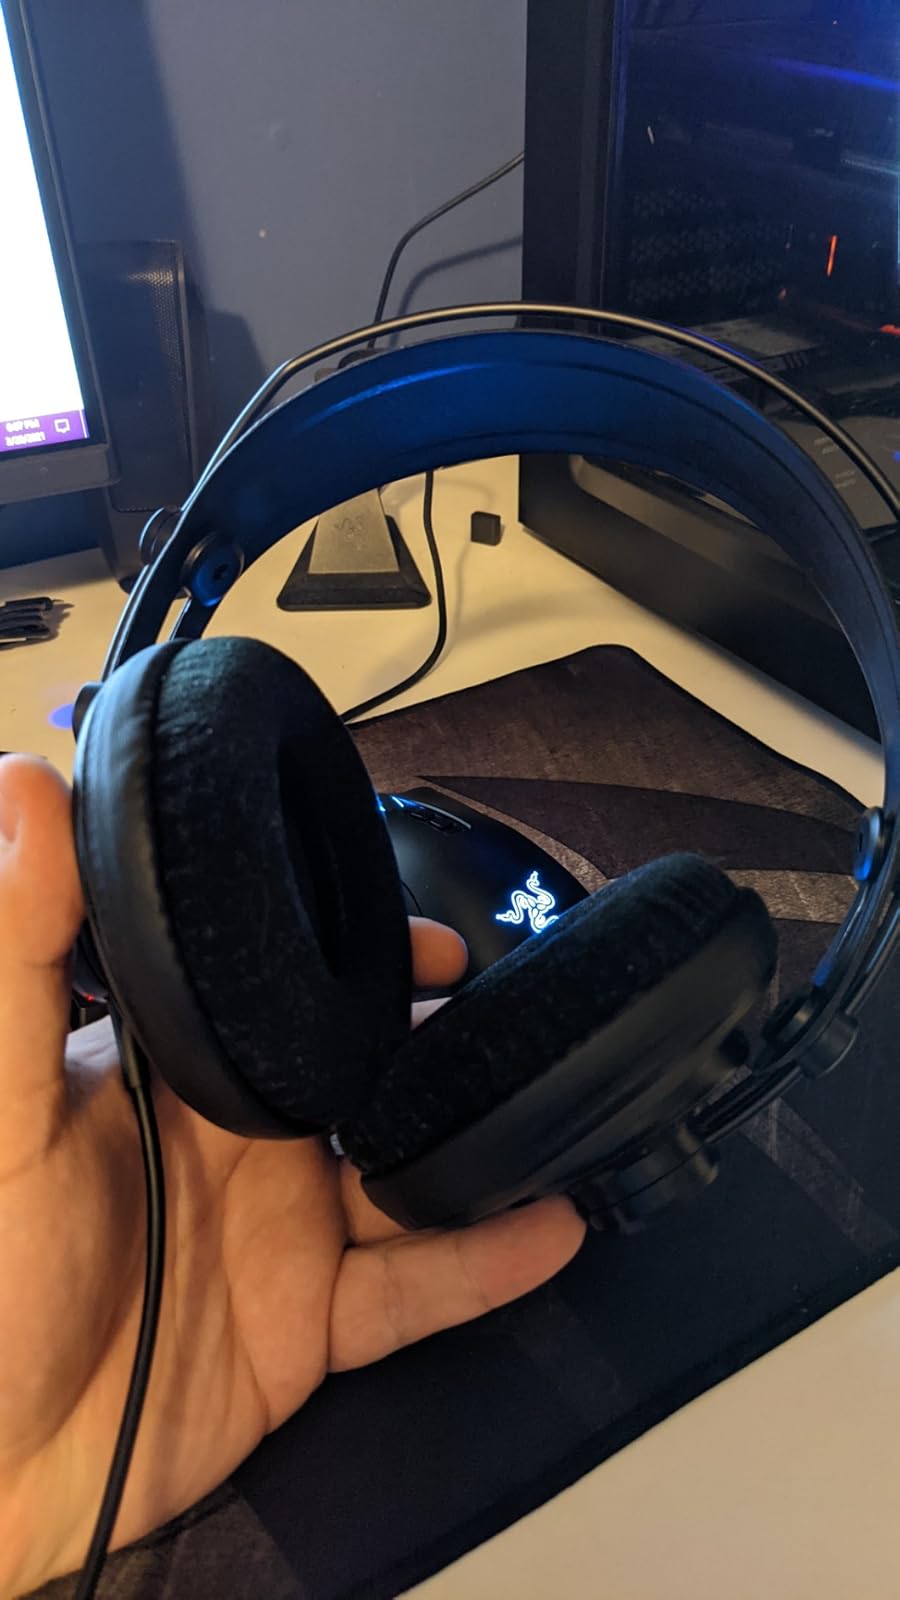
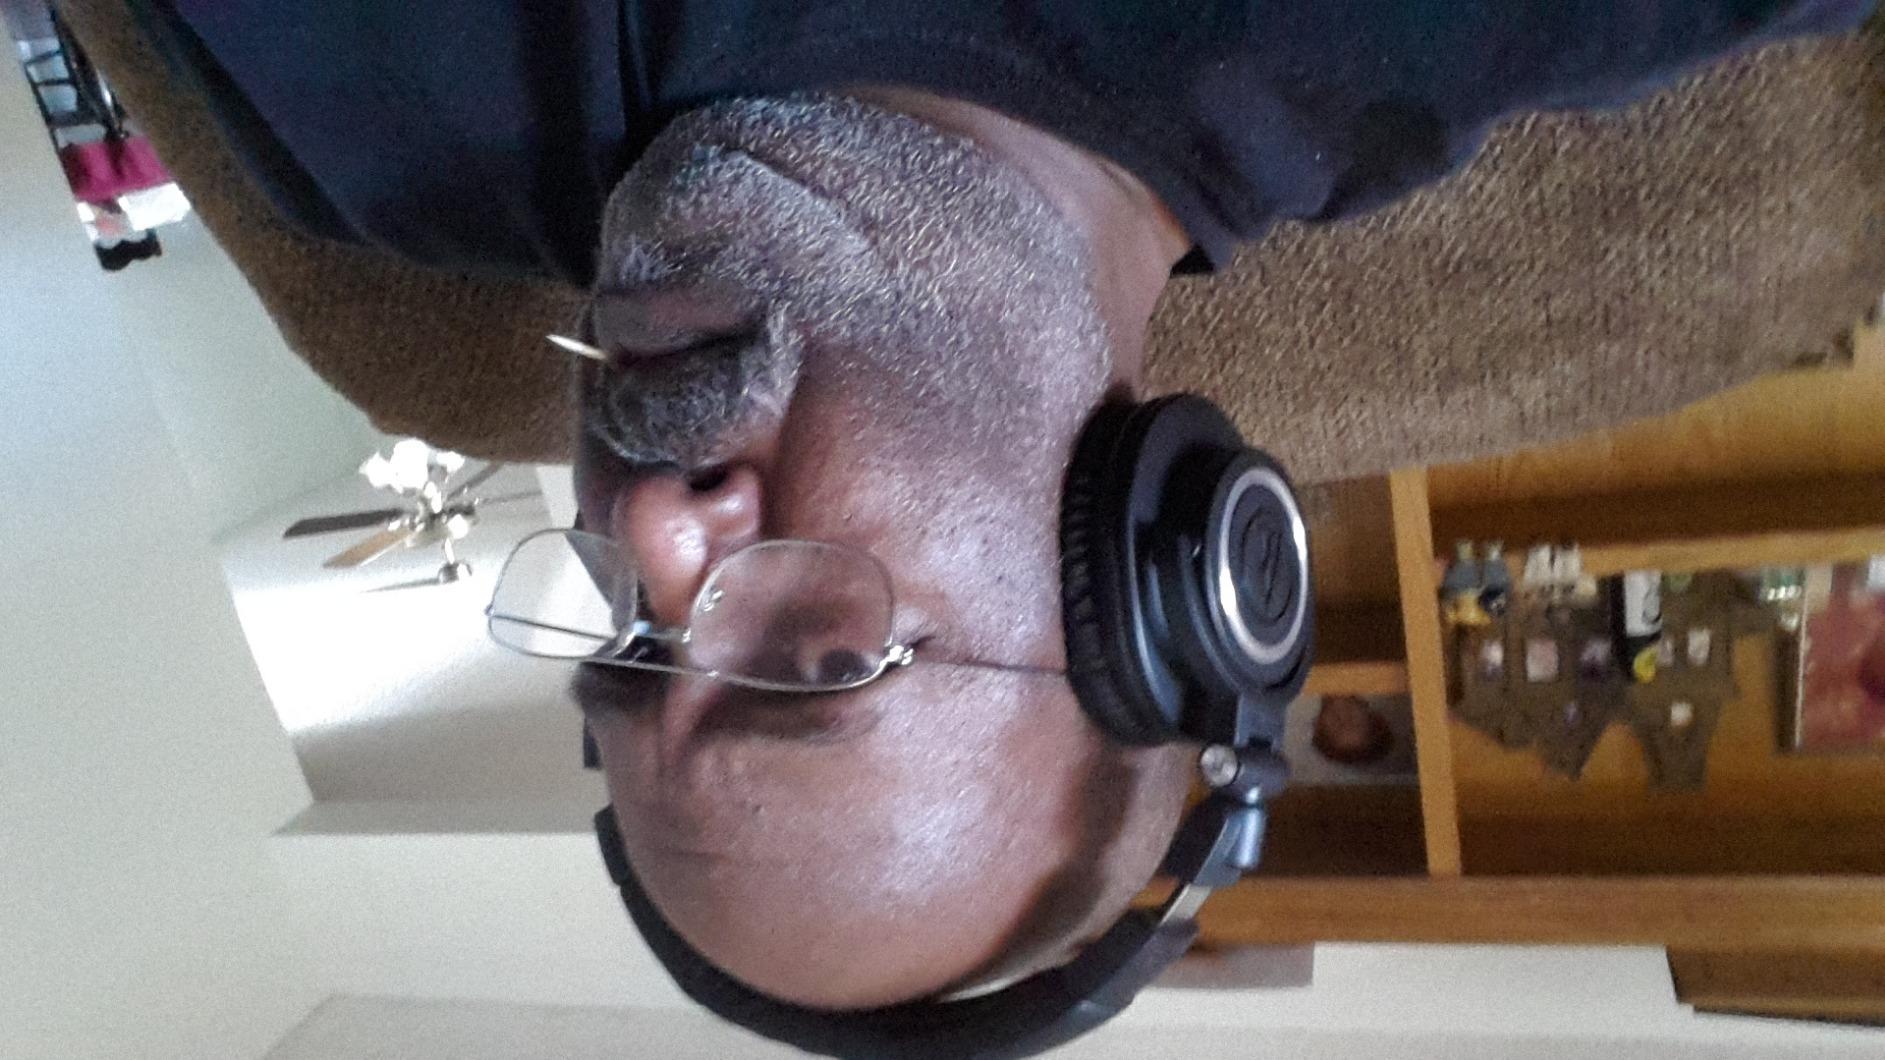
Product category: headphones
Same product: no